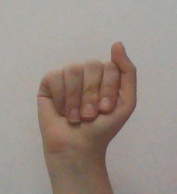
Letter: saad